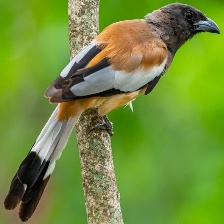
Species: RUFOUS TREPE
Scientific name: DENDROCITTA VAGABUNDA